Dole Air Race

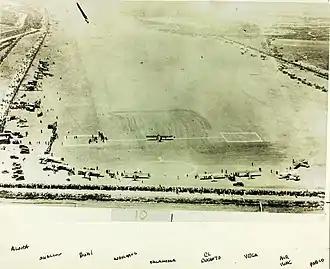
Entrants lined up to take off from Oakland on August 16, 1927. "Oklahoma" is at the start of the runway. From left to right the others are: "Aloha", "Dallas Spirit", "Miss Doran", "Woolaroc", "El Encanto", "Golden Eagle", "City of Peoria", and "Pabco Pacific Flyer"

The race began on 16 August, by which time the starting line-up had dwindled to nine aircraft, with one of the nine disqualified just before the start of the race. In order of start, they were: